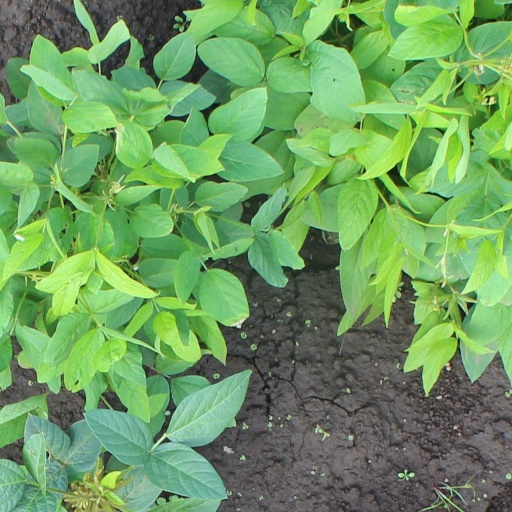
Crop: soybean